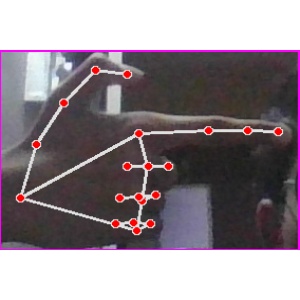
अक्षर: ब